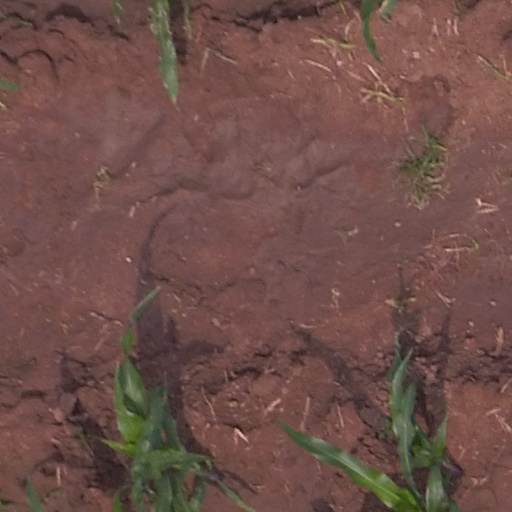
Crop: maize; corn